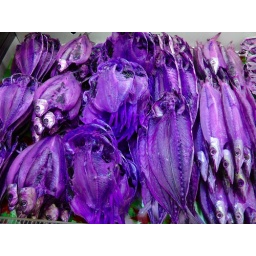
fish market in Tokyo 2006